Architecture of Ottawa

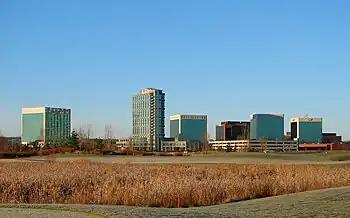
Kanata Research Park with the Marshes Golf Club in the foreground. Ottawa is home to a major high tech sector, most of whom are located in the neighbourhood of Kanata.

While the economy is dominated by the federal government, and service industries that support government workers, Ottawa has had several other important industries. Before becoming the capital, Bytown was a centre of the logging industry. The lumber industry remained prominent in Ottawa until the early twentieth century. The lasting legacy in Ottawa are the mansions and buildings constructed by the lumber barons who made up much of the economic elite of early Ottawa. Most notable was John Rudolphus Booth, who commissioned several prominent structures from architect John W.H. Watts. While the lumber and pulp mills disappeared from Ottawa in the early twentieth century, Hull across the river remained an important industrial centre and its waterfront was largely industrialized. Most of those factories have now disappeared, but a few remain. Including the E. B. Eddy Company plant directly across from the Parliament Buildings. Ottawa itself does today have some industrial areas, mostly clustered around the rail lines in the Cyrville and Tanglewood areas south of the core. There is virtually no heavy industry, and most of the industrial buildings are warehouses serving as transshipment points for goods made elsewhere.